Solomon Roadhouse

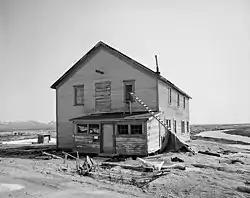
HABS photo, 1981

The Solomon Roadhouse, also known as the Curran's Roadhouse, is a historic travel accommodation in northwestern Arctic Alaska. It is a two-story frame building located a short way north of the small community of Solomon, which is at the mouth of the Solomon River about east of Nome on the Nome-Council Highway. The roadhouse was built in 1904, during the days of the Nome Gold Rush, which brought many miners to the Solomon River as well, resulting in the establishment of the communities of Solomon and Dickson, and the construction of a railroad. After the gold rush declined and the communities were devastated by storms and floods, the roadhouse and other buildings were relocated about a mile north of the coast in the 1930s. The roadhouse operated until the 1970s.